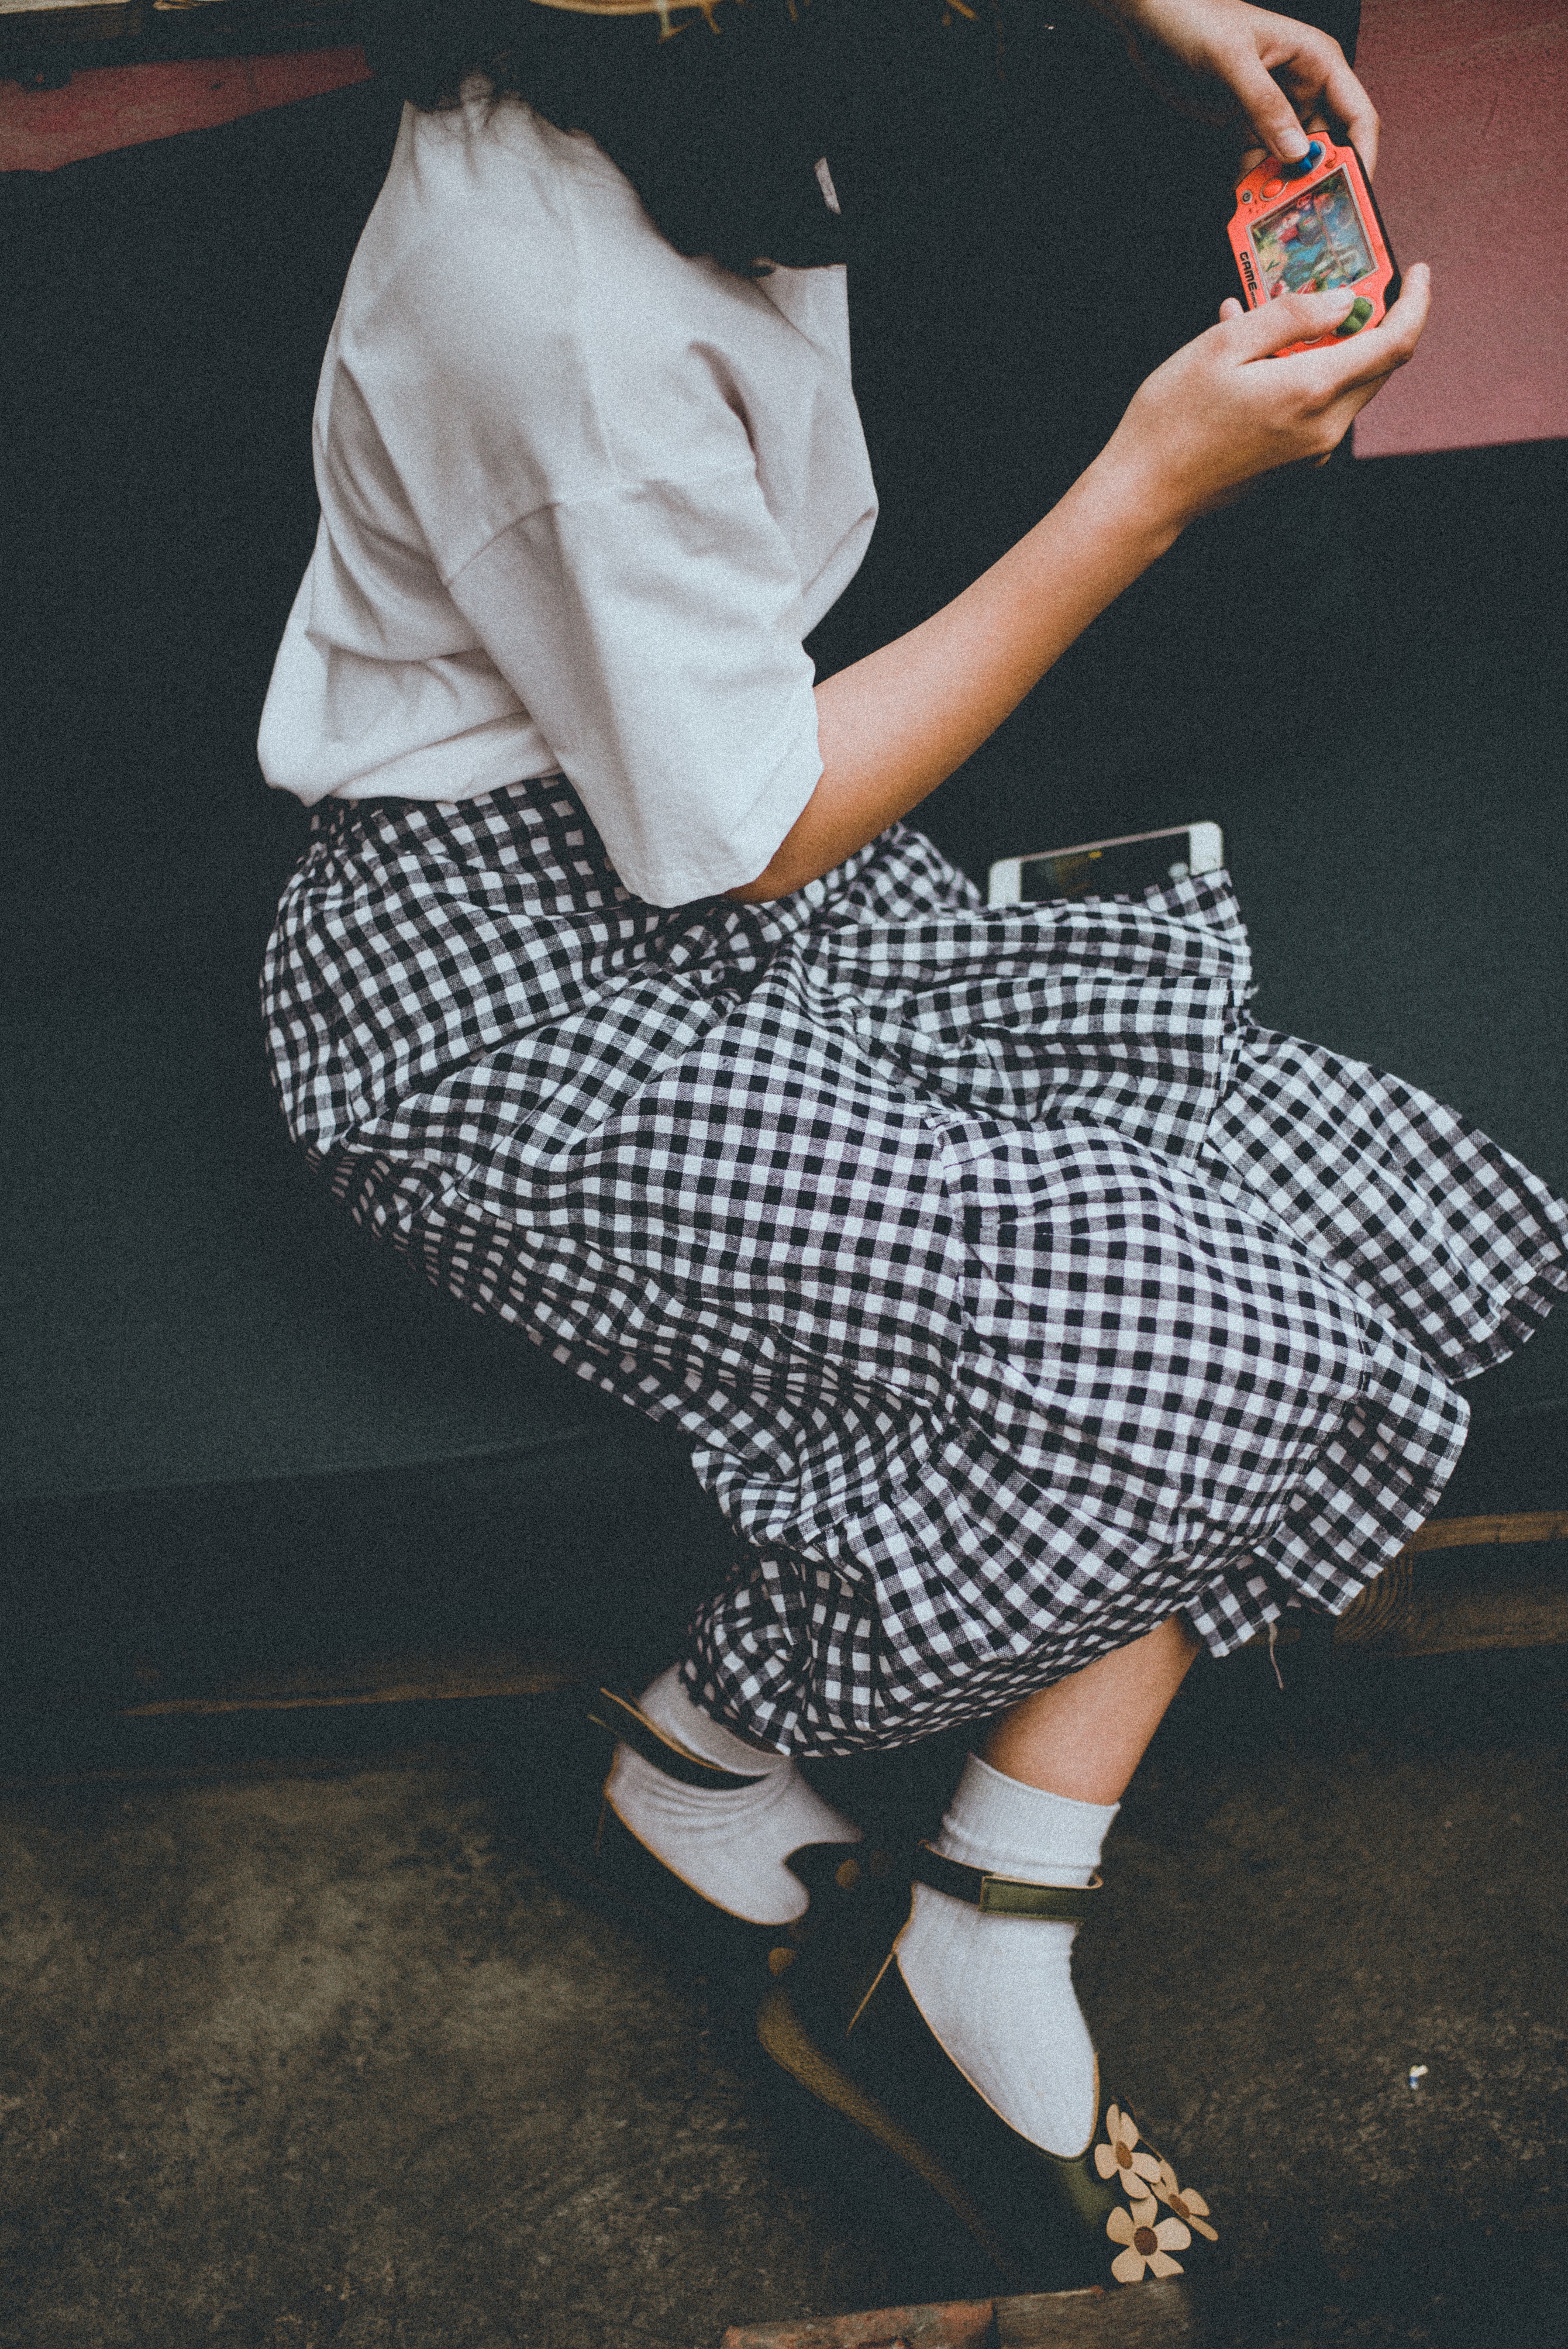
footwear, fashion, pattern, joint, design, leg, tartan, shoe, kilt, textile, dance, photography, dress, plaid, knee, human leg, uniform, hip, vintage clothing, sleeve